Marine Corps Air Station Beaufort

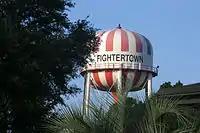
The water tower on the air station, emblazoned with the base nickname "Fightertown"

Naval Air Station Beaufort was commissioned on 15 June 1943, for advanced training operations of anti-submarine patrols during World War II. It was deactivated in 1946 and reactivated in 1956.